George Cyril Allen

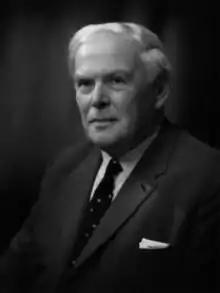
Allen in September 1965.

George Cyril Allen (28 June 1900 – 31 July 1982), published as G. C. Allen, was a British economist and academic. He was Brunner Professor of Economic Science at the University of Liverpool from 1933 to 1947, and then Professor of Political Economy at University College London from 1947 to 1967. He wrote on Japanese and British industrial policy.